Ian Berry (artist)

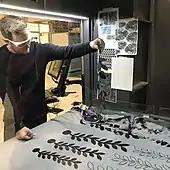
Berry at Tonello

It was also used as an example of sustainability. Berry worked with Tonello, the Italian laundry manufacturer and technology company. He used their laser machines in this work to cut many of the pieces made for the trellis, and used the ozone washing to colour the denim. These are now some of the new tools for the denim industry.